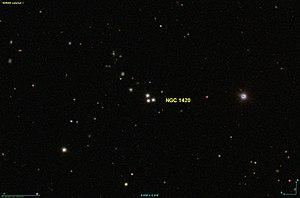
Réalisée avec les données de Sloan Digital Sky Survey (SDSS) et le logiciel Aladin.
NGC 1420 est constitué de trois étoiles situées dans la constellation de l'Éridan.